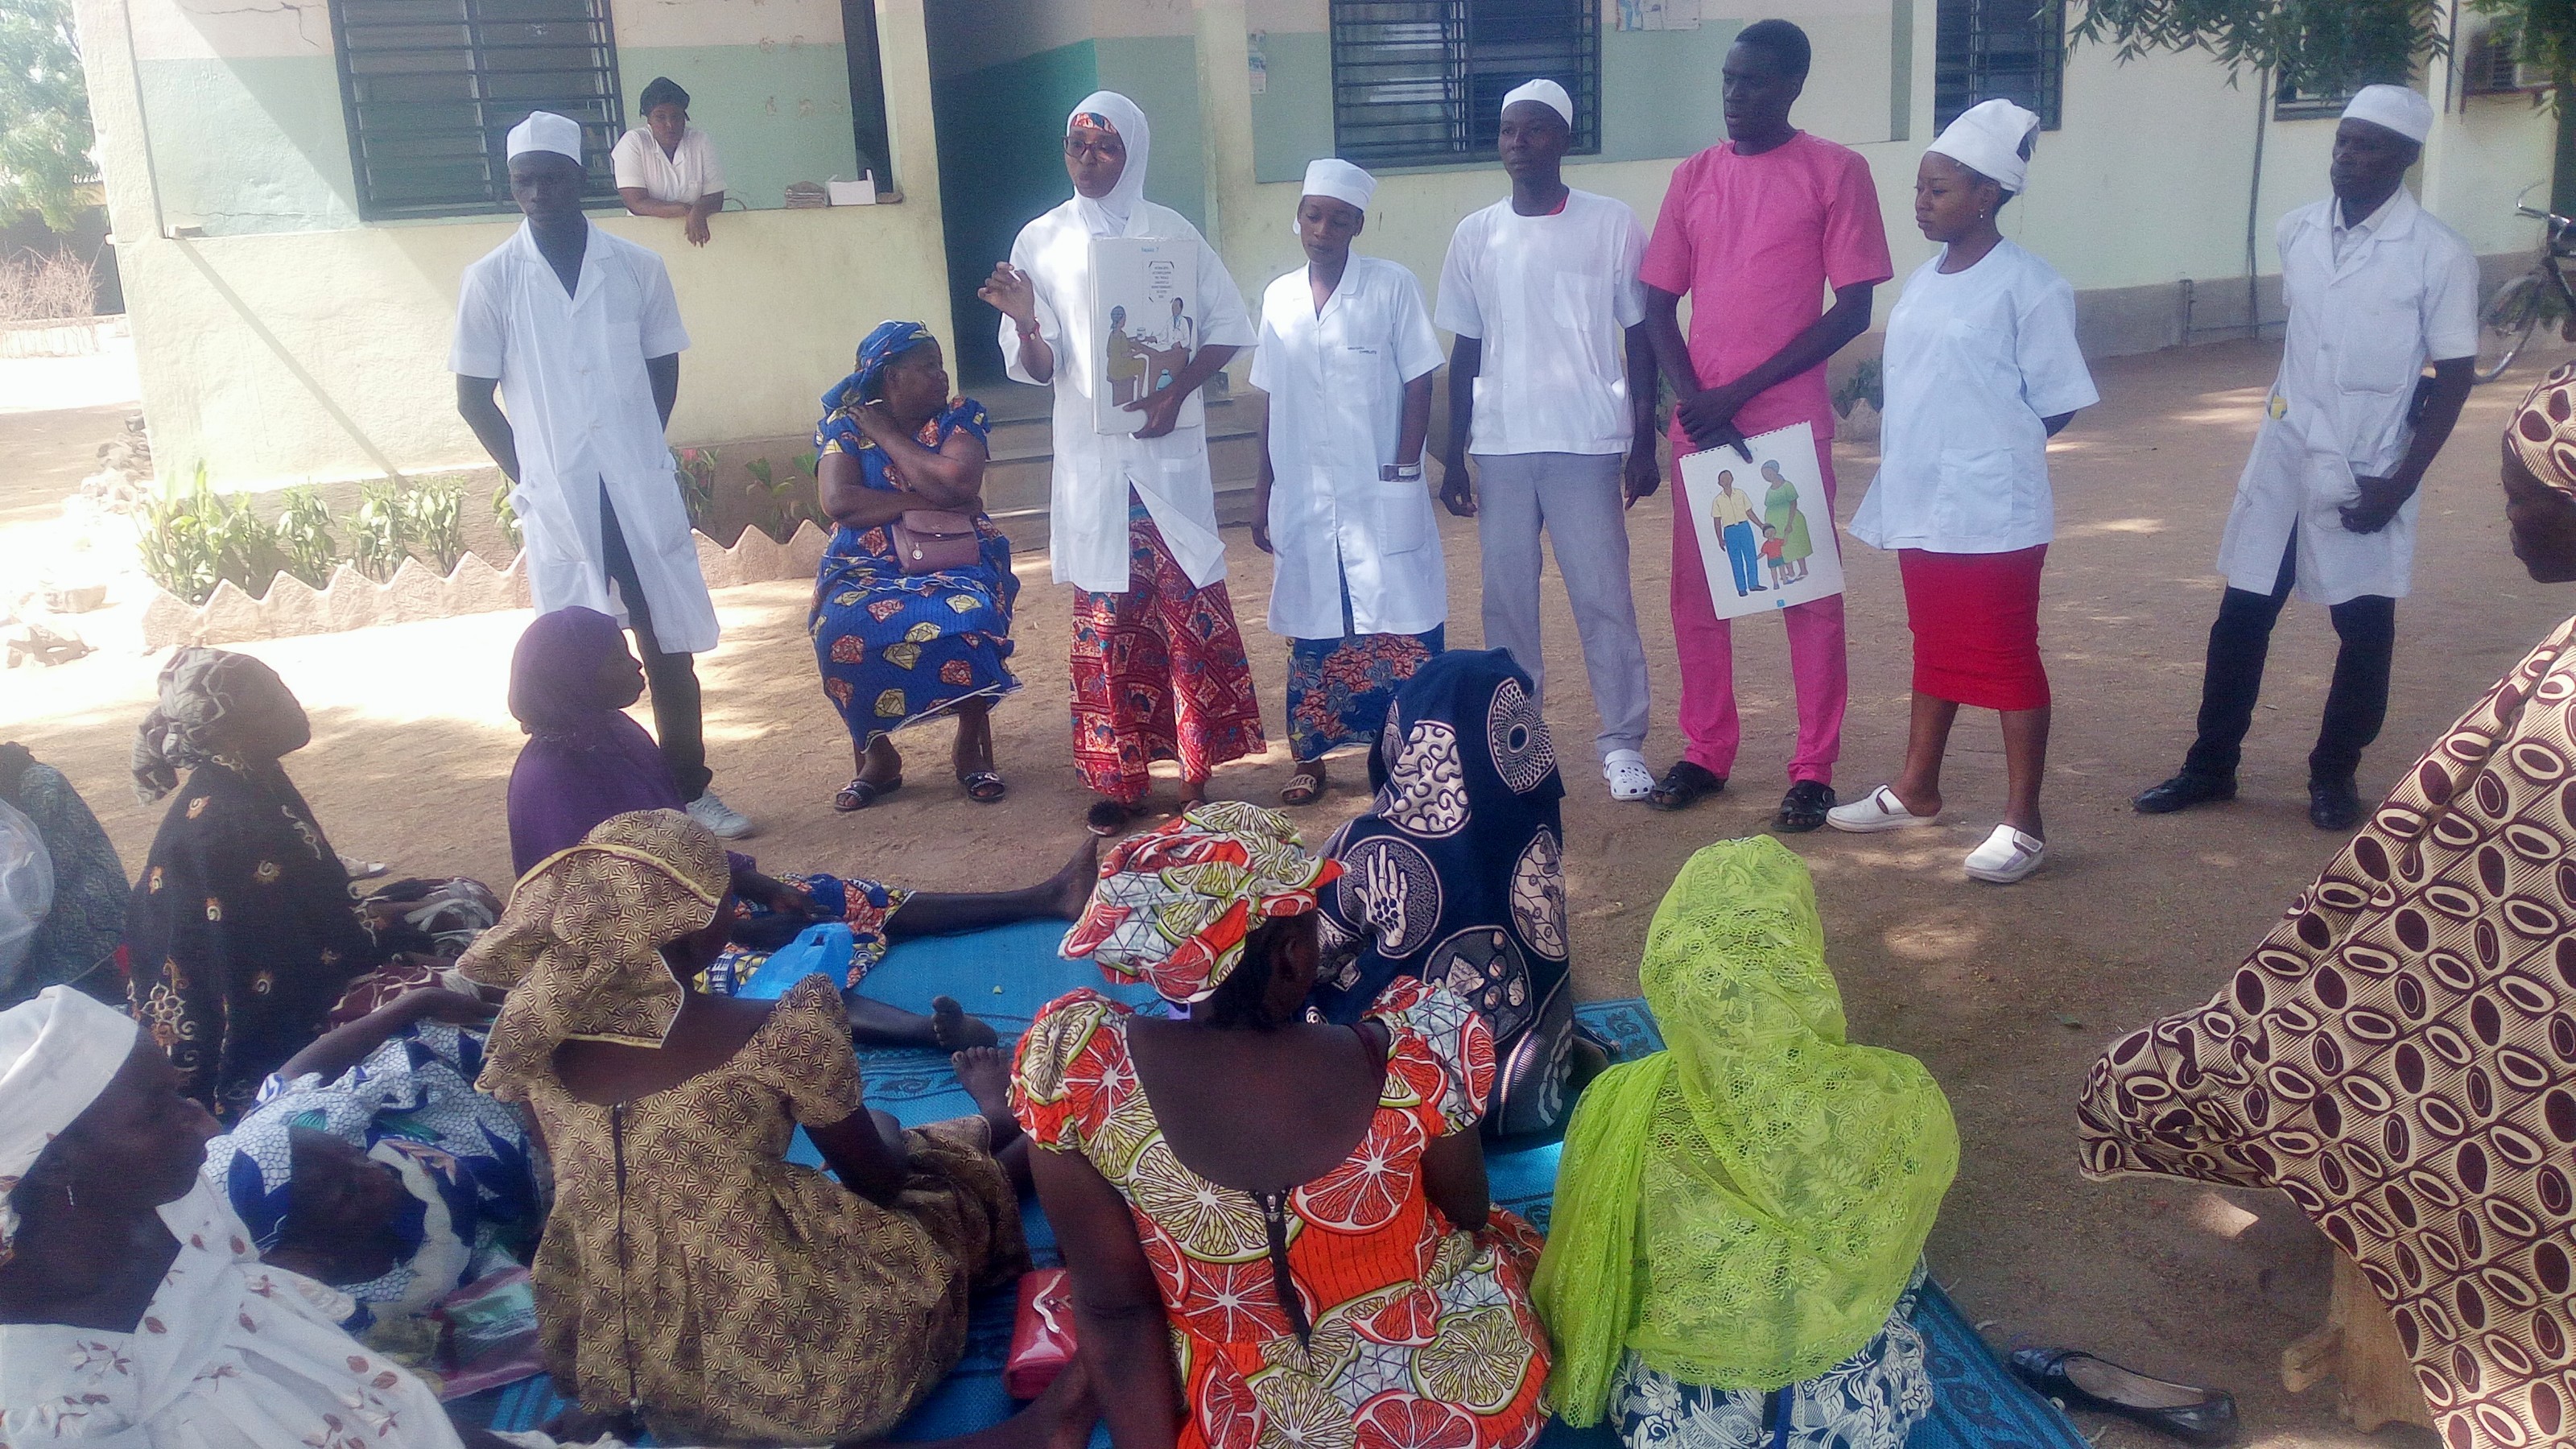
midwife, vaccine, education, breastfeeding, mother, child, africa, community, adaptation, event, temple, sari